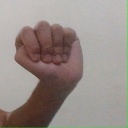
अक्षर: ठ